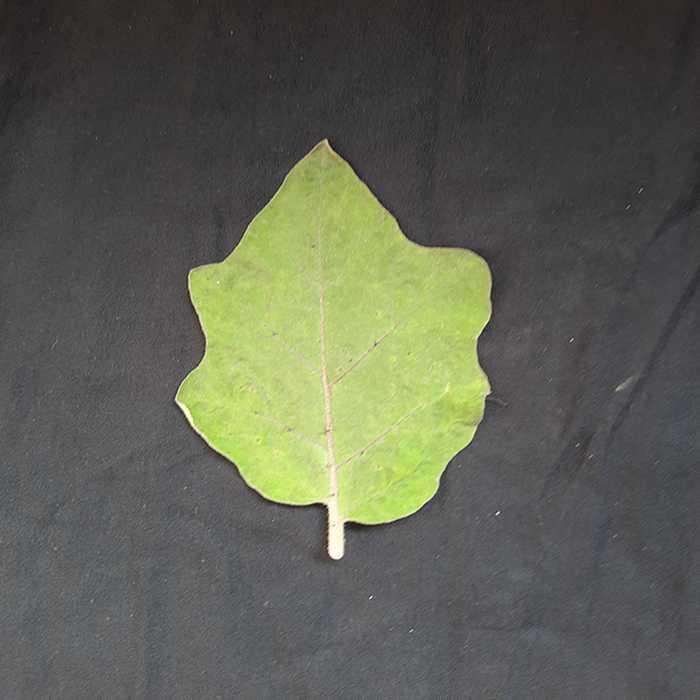
Plant: Eggplant
Label: Eggplant fresh leaf